Archaeamphora

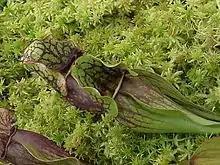
Pitchers of "Sarracenia purpurea"

Li (2005) suggests that "A. longicervia" is morphologically similar to modern "Sarracenia purpurea". It shares with this species the spiral arrangement of its pitchers and phyllodia-like tubular leaves with parallel major veins. "Archaeamphora longicervia" also shows a resemblance to species of the genus "Heliamphora" in having pitchers with a long neck and upright lid. Of particular note is the similarity between the thick semi-circular structures on the lid of "A. longicervia" and the large nectar-secreting "bubble" present on the upper posterior portion of "Heliamphora exappendiculata" pitchers.